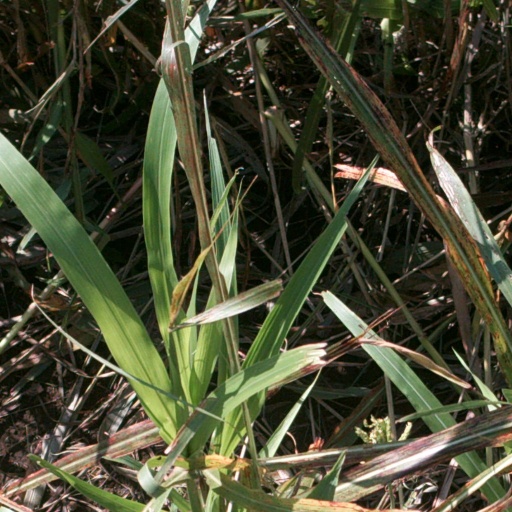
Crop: sorghum